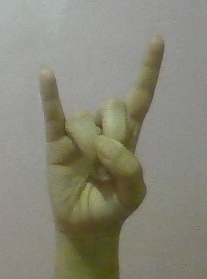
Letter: la